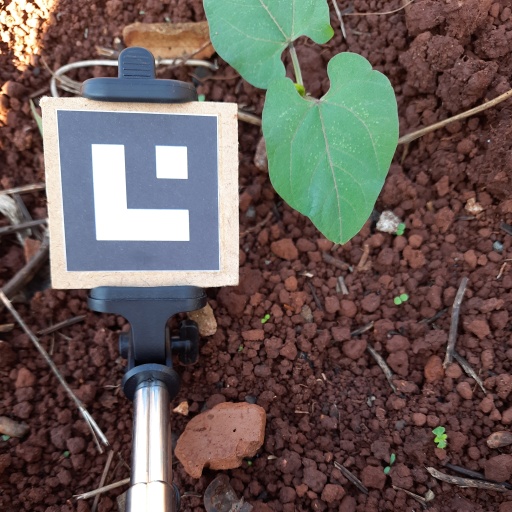
Observations: wavy surface, no eating holes, under shade